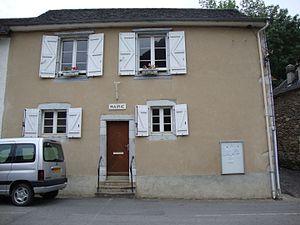
Escot est une commune française, située dans le département des Pyrénées-Atlantiques en région Nouvelle-Aquitaine.